Kosta Boda

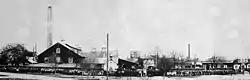
Kosta glasbruk

Kosta Boda, formerly known as Kosta Glasbruk, is a Swedish glassmaking company that is a well known manufacturer of art glass and tableware. It is located in Kosta, Sweden, which was named for the company. The surrounding region has become known as the "Kingdom of Crystal", and is now a tourist site which attracts a million visitors annually.